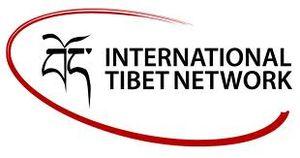
Le Réseau international pour le Tibet, anciennement Réseau international de soutien au Tibet ou International Tibet Support Network est une organisation non gouvernementale internationale regroupant 180 associations qui se focalisent sur la situation au Tibet et soutiennent le peuple tibétain. L'ITSN est coprésidée par Jamyang Dorjee et Dennis Cusack.